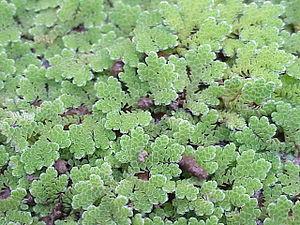
L'arbre phylogénétique des Filicophyta est le cladogramme mettant en lumière les relations de parenté existant entre leurs différents groupes. Il subsiste néanmoins certains désaccords concernant plusieurs relations de parenté.
Azolla caroliniana est une petite fougère aquatique flottante originaire du Canada. Cette plante est couramment utilisée dans les aquariums.